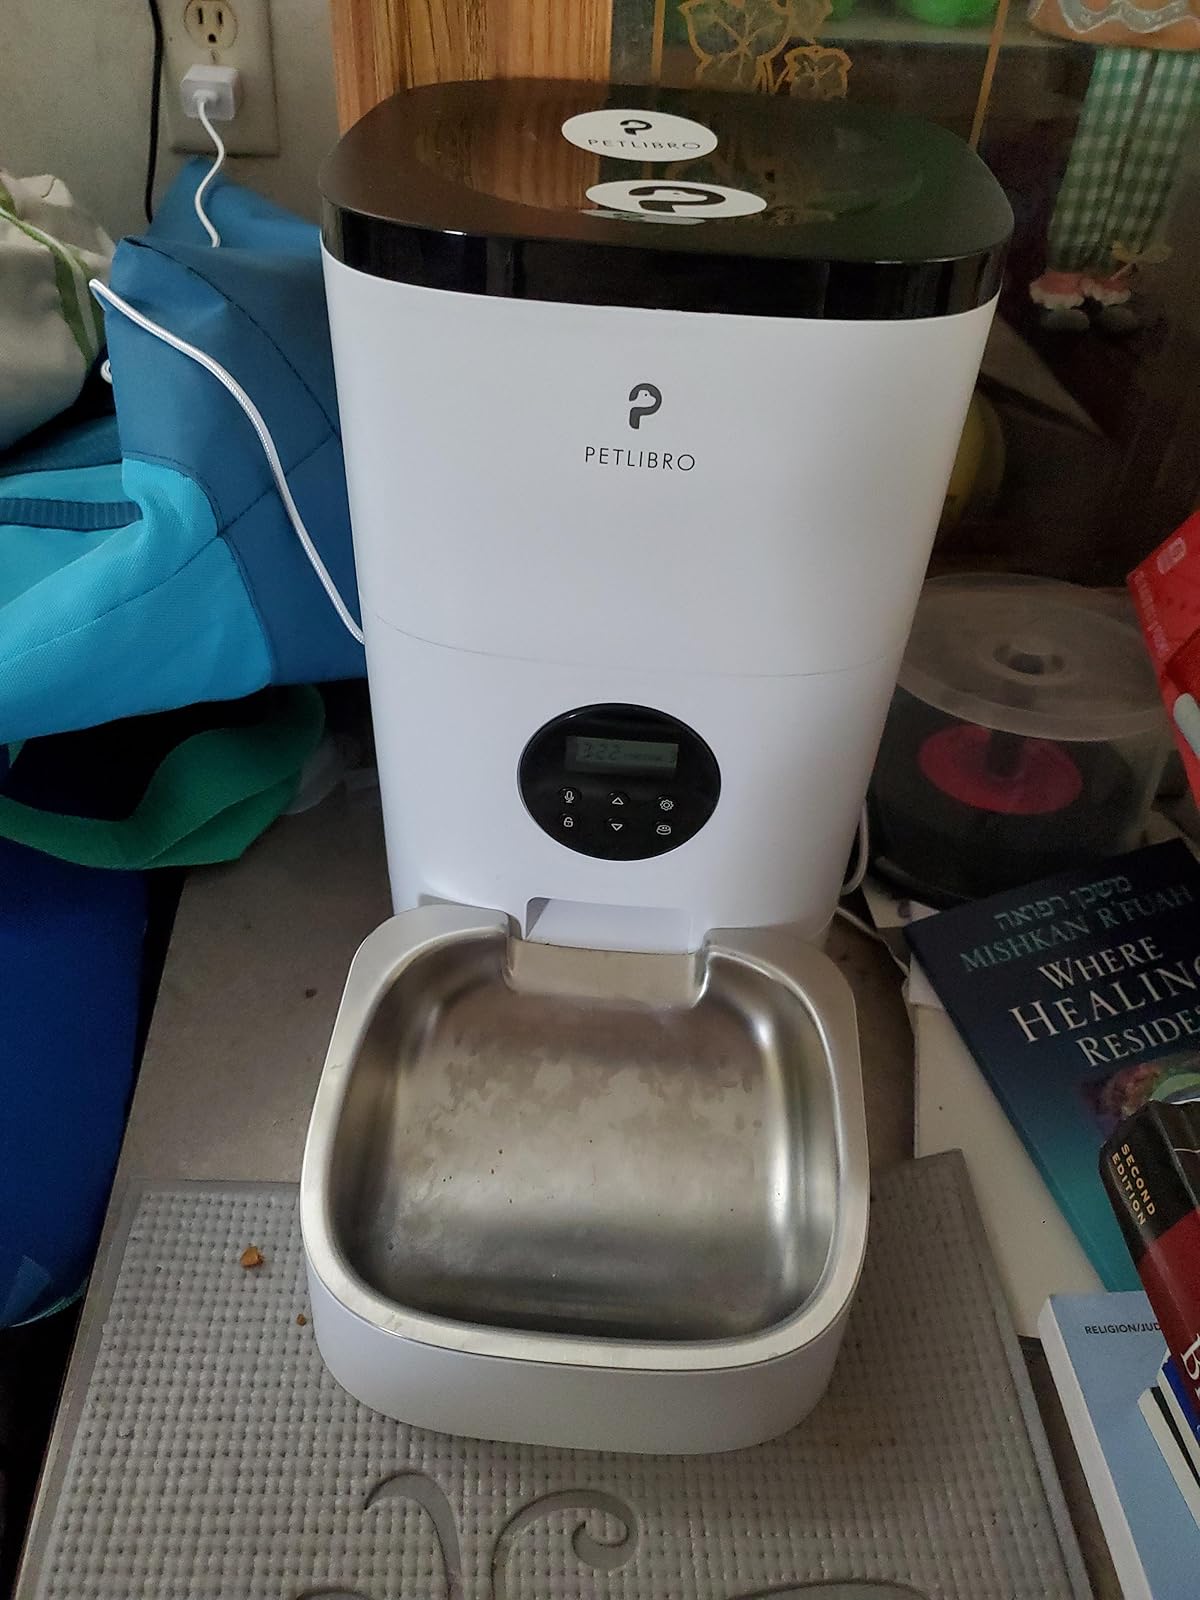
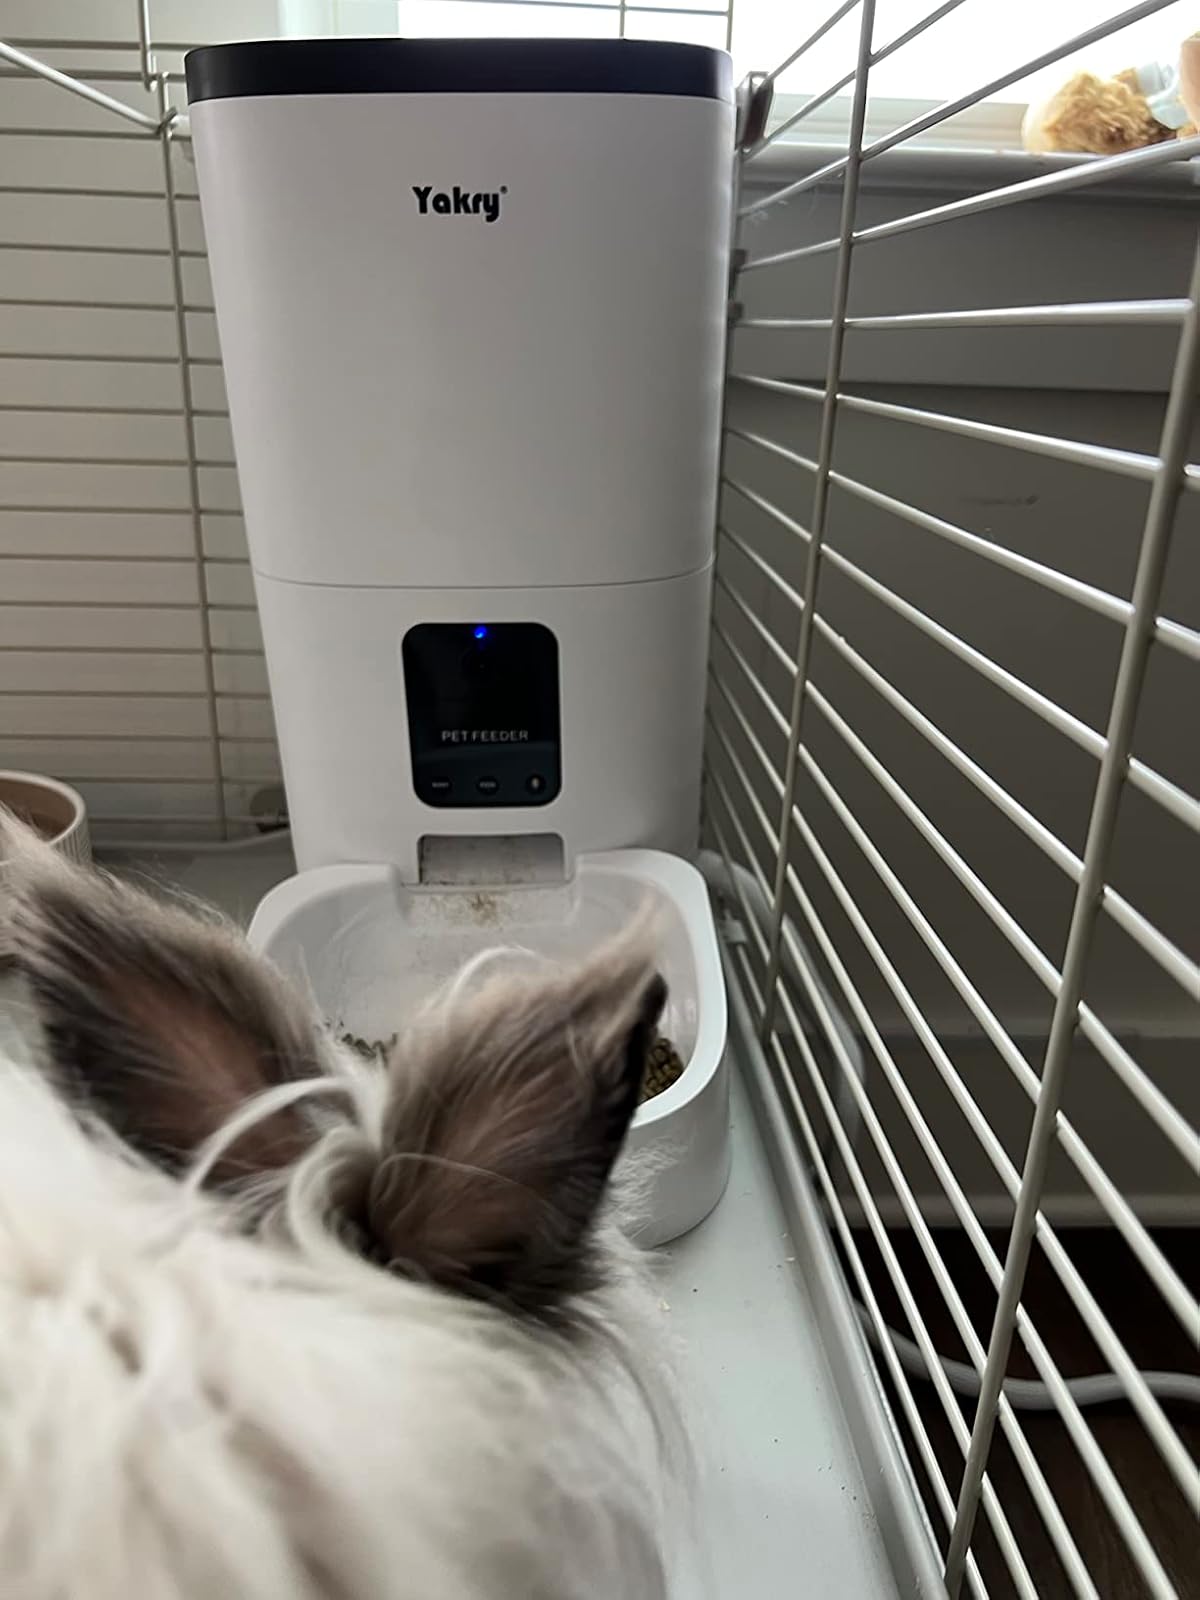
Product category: items_feeder
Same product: no